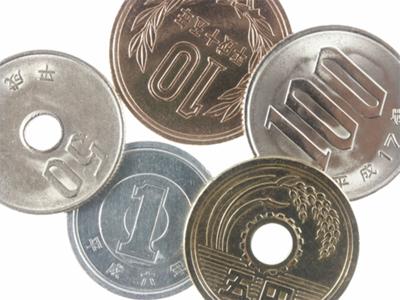
回答: 「.ぃ...ぇn..ぉぃ!..ぇん...おぃ....500円!..しっかりしろ500円!」み..みんな..俺は一体...